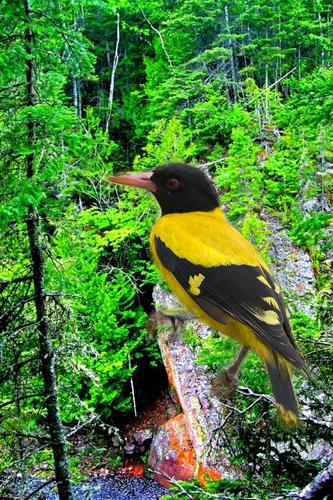
Bird species: Hooded_Oriole
Bird type: landbird
Background: land